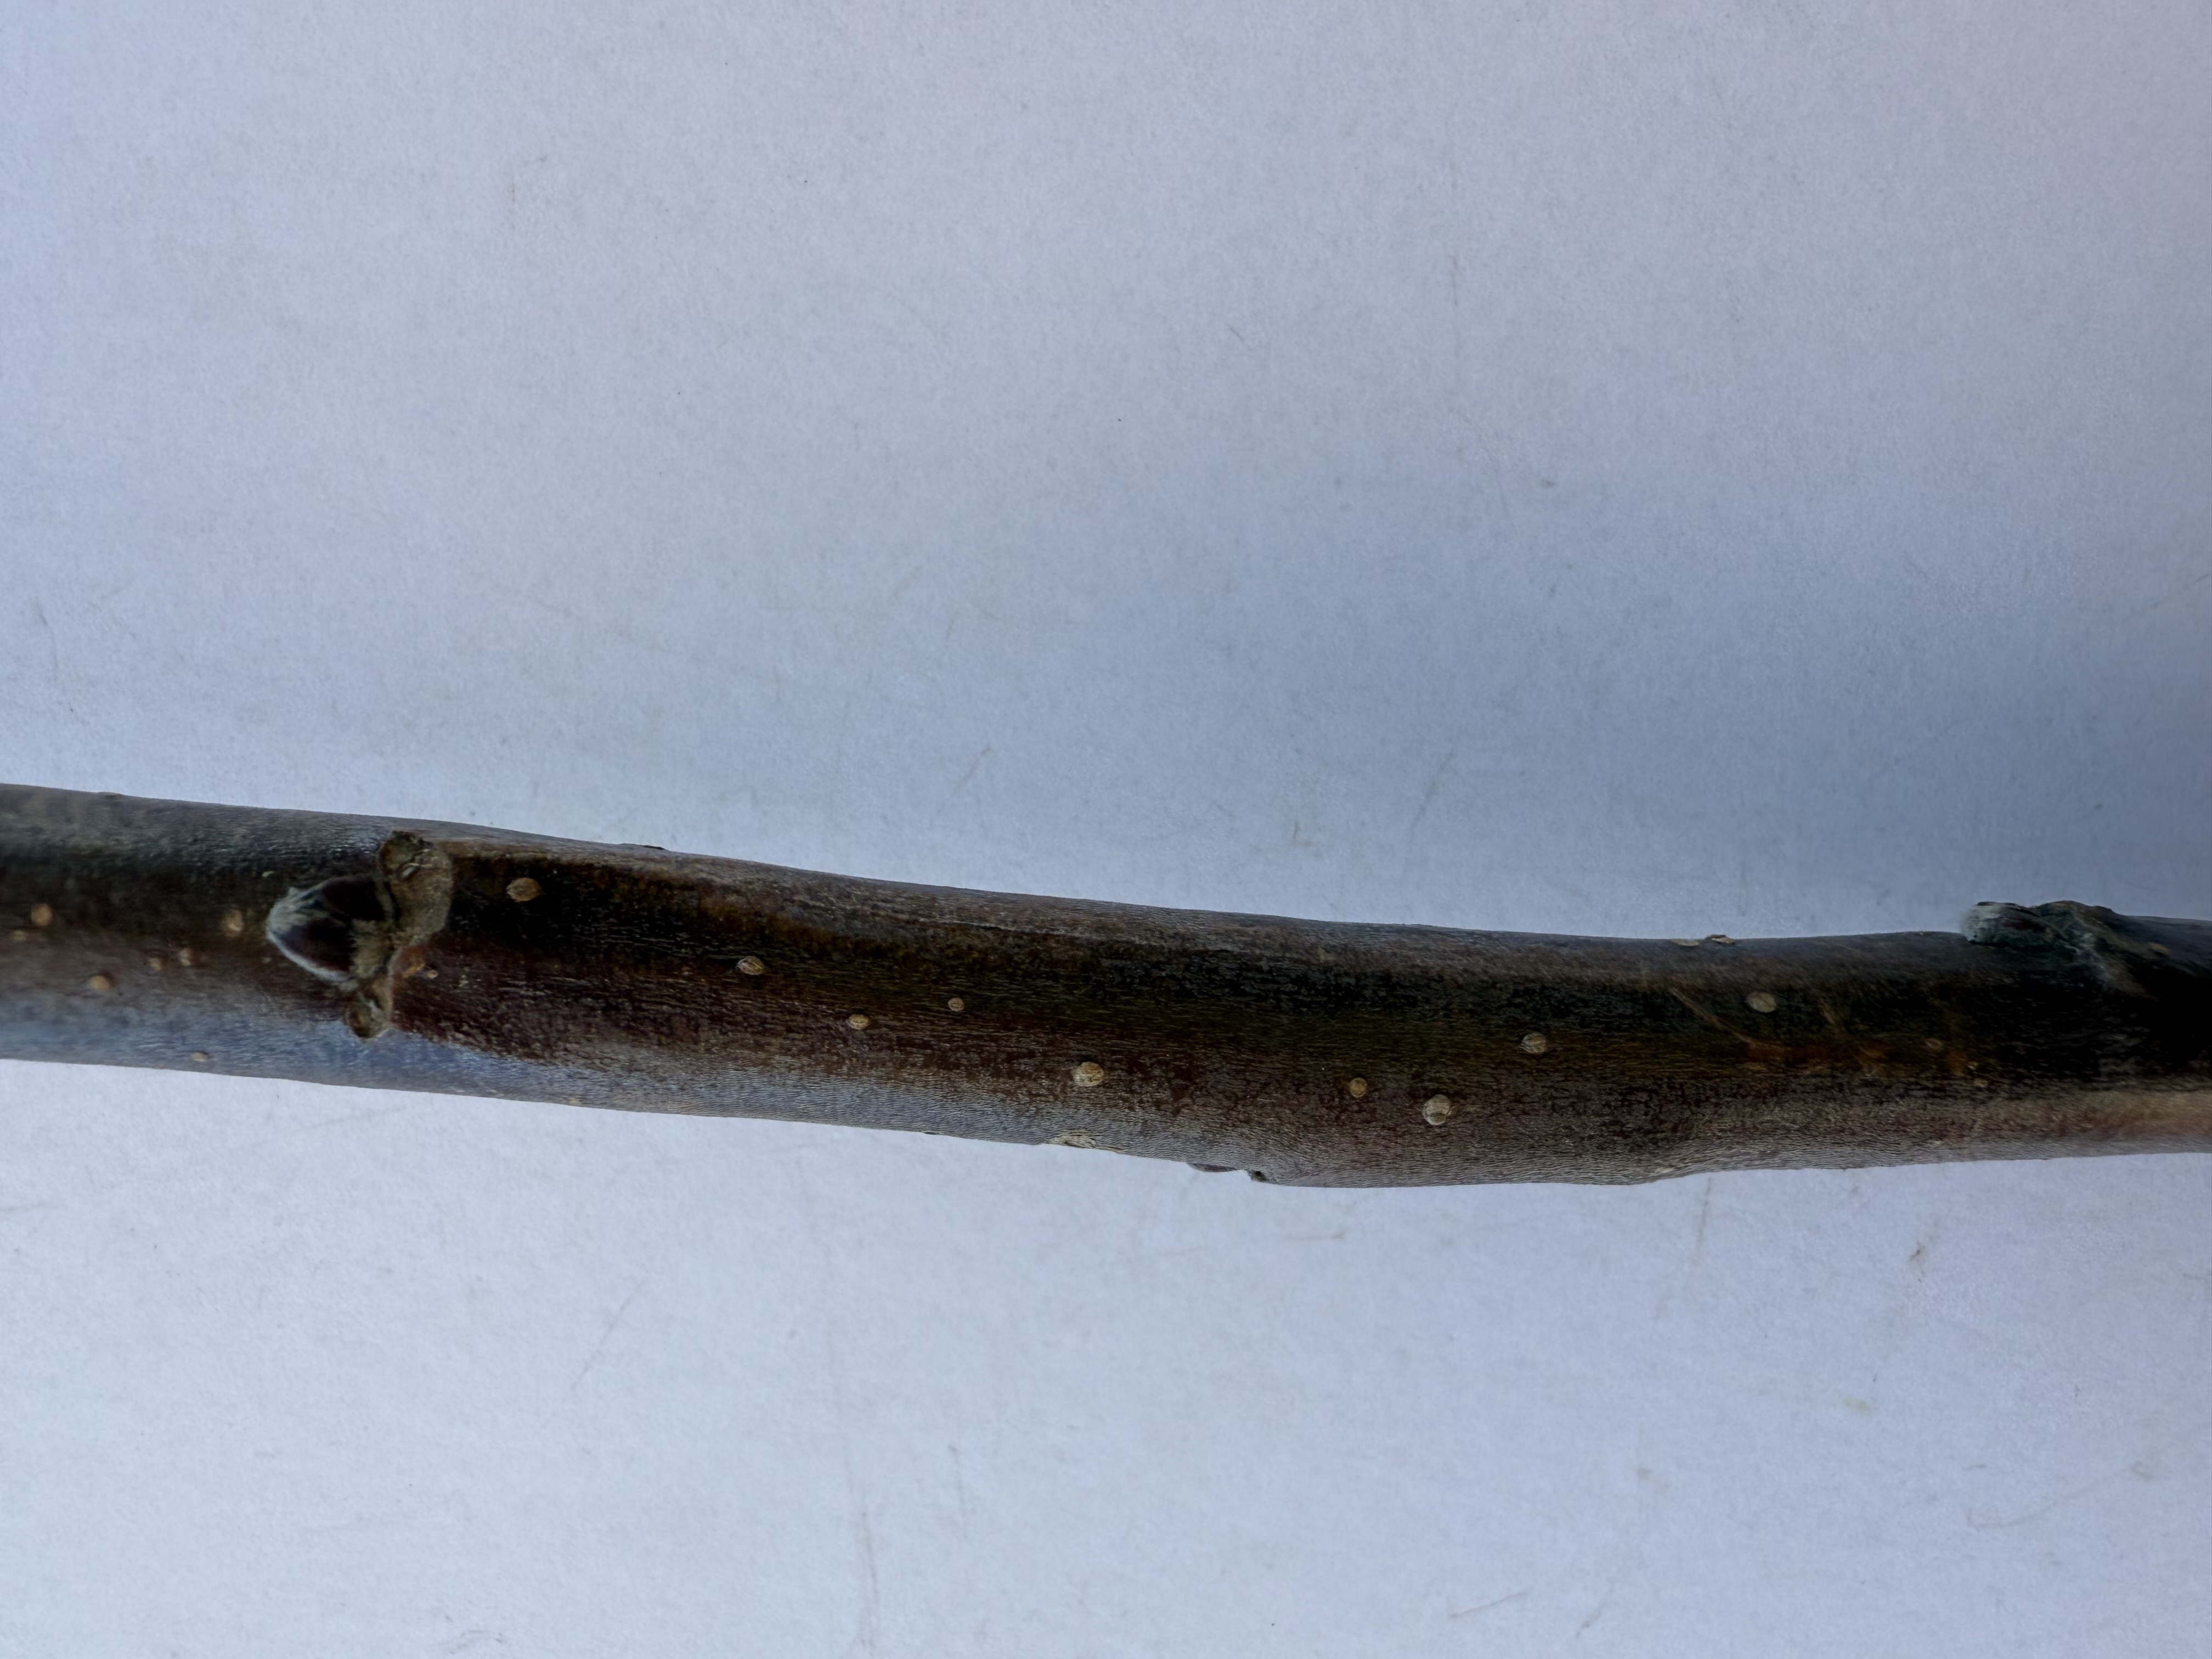
Variety: Fuji Apple